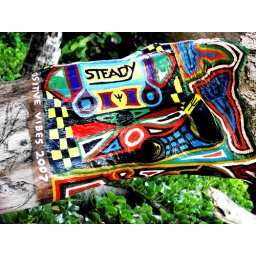
Painted on a tree at a beach in St. Philip. I thought it was quite cool :)